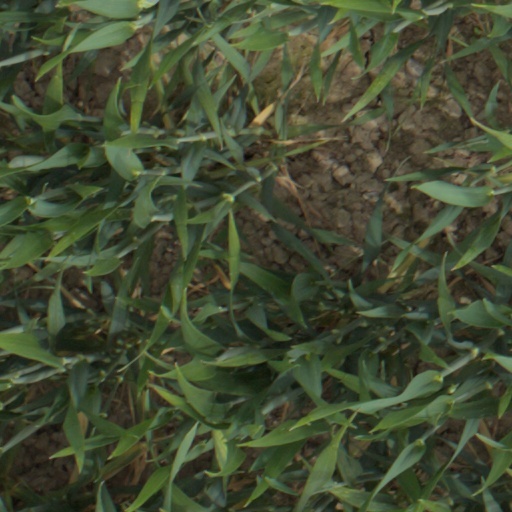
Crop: wheat